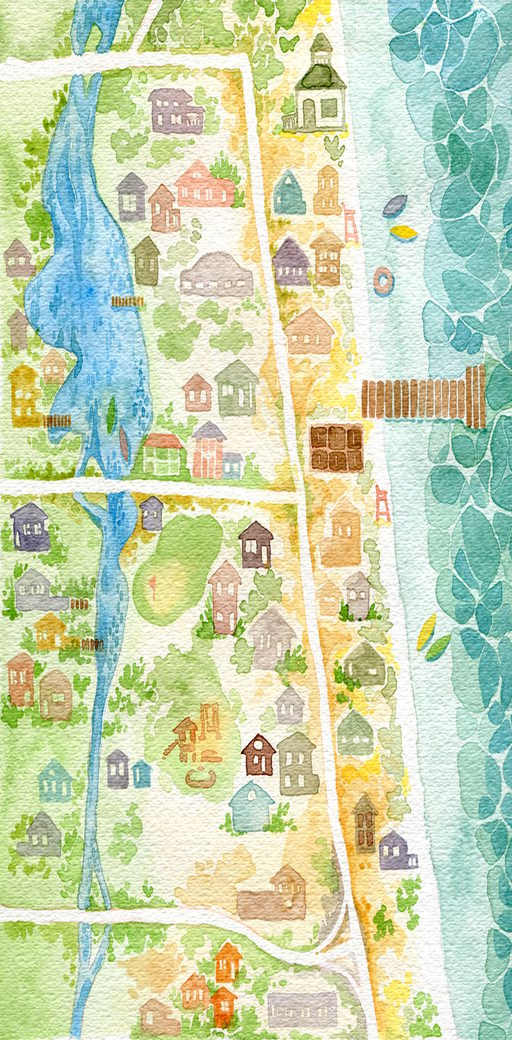
map that i drew a while ago , just before we moved .